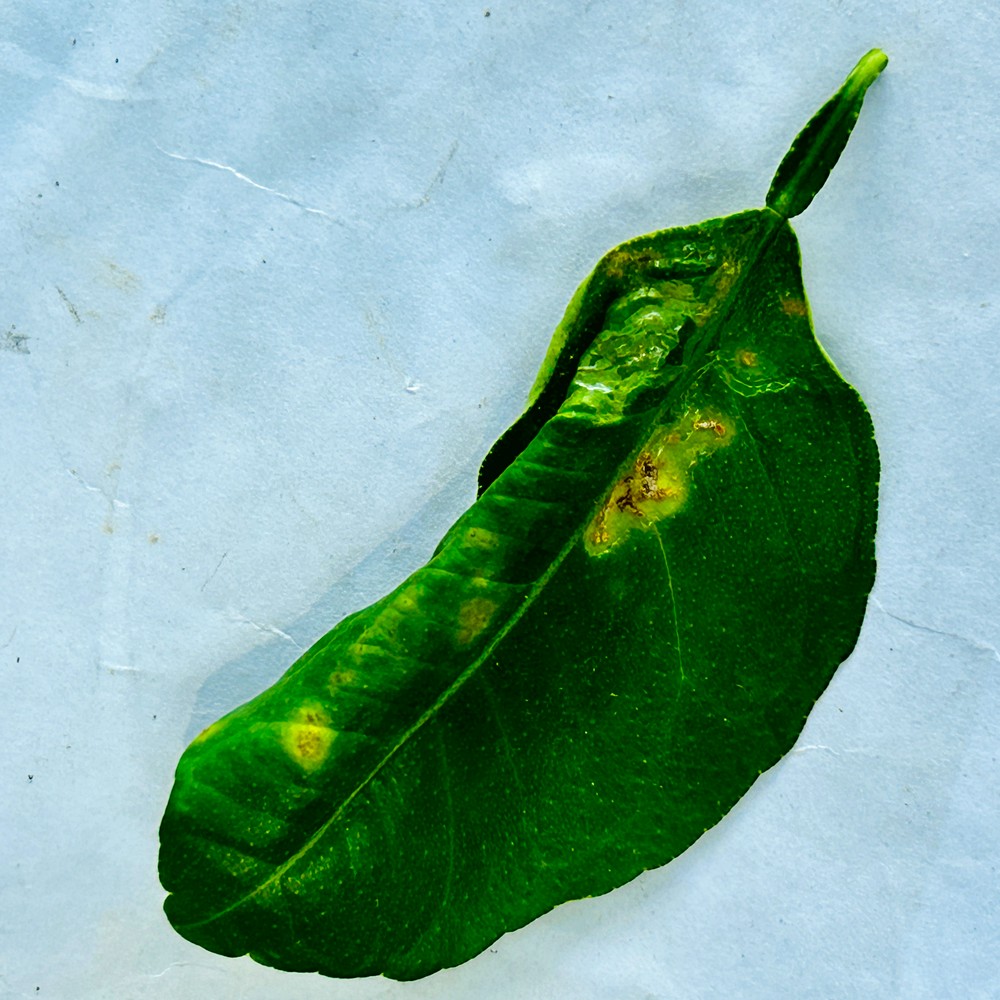
Label: Anthracnose